David Cameron

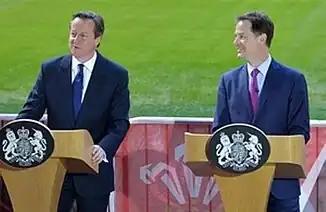
Cameron with Nick Clegg in 2015

In 2014 Cameron dismissed warnings that his cuts to the UK defence budget had left it less than a "first class-player in terms of defence" and no longer a "full partner" to the United States.